Dilatant

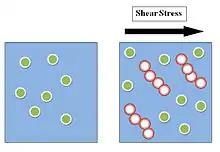
Transient hydroclustering of particles in a solution.

When the particles of a stabilized suspension transition from an immobile state to mobile state, small groupings of particles form hydroclusters, increasing the viscosity. These hydroclusters are composed of particles momentarily compressed together, forming an irregular, rod-like chain of particles akin to a logjam or traffic jam. In theory the particles have extremely small interparticle gaps, rendering this momentary, transient hydrocluster as incompressible. It is possible that additional hydroclusters will form through aggregation.